2000s in music

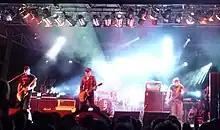
In 2002, Grinspoon performed at the Australian Record Industry Association Awards.

Post–Britpop act Coldplay saw major success in European album charts during the decade. Coldplay had with No. 1 albums and a U.S. No. 1 single with "Viva la Vida", the first English band to do so since The Beatles.